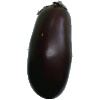
Label: eggplant